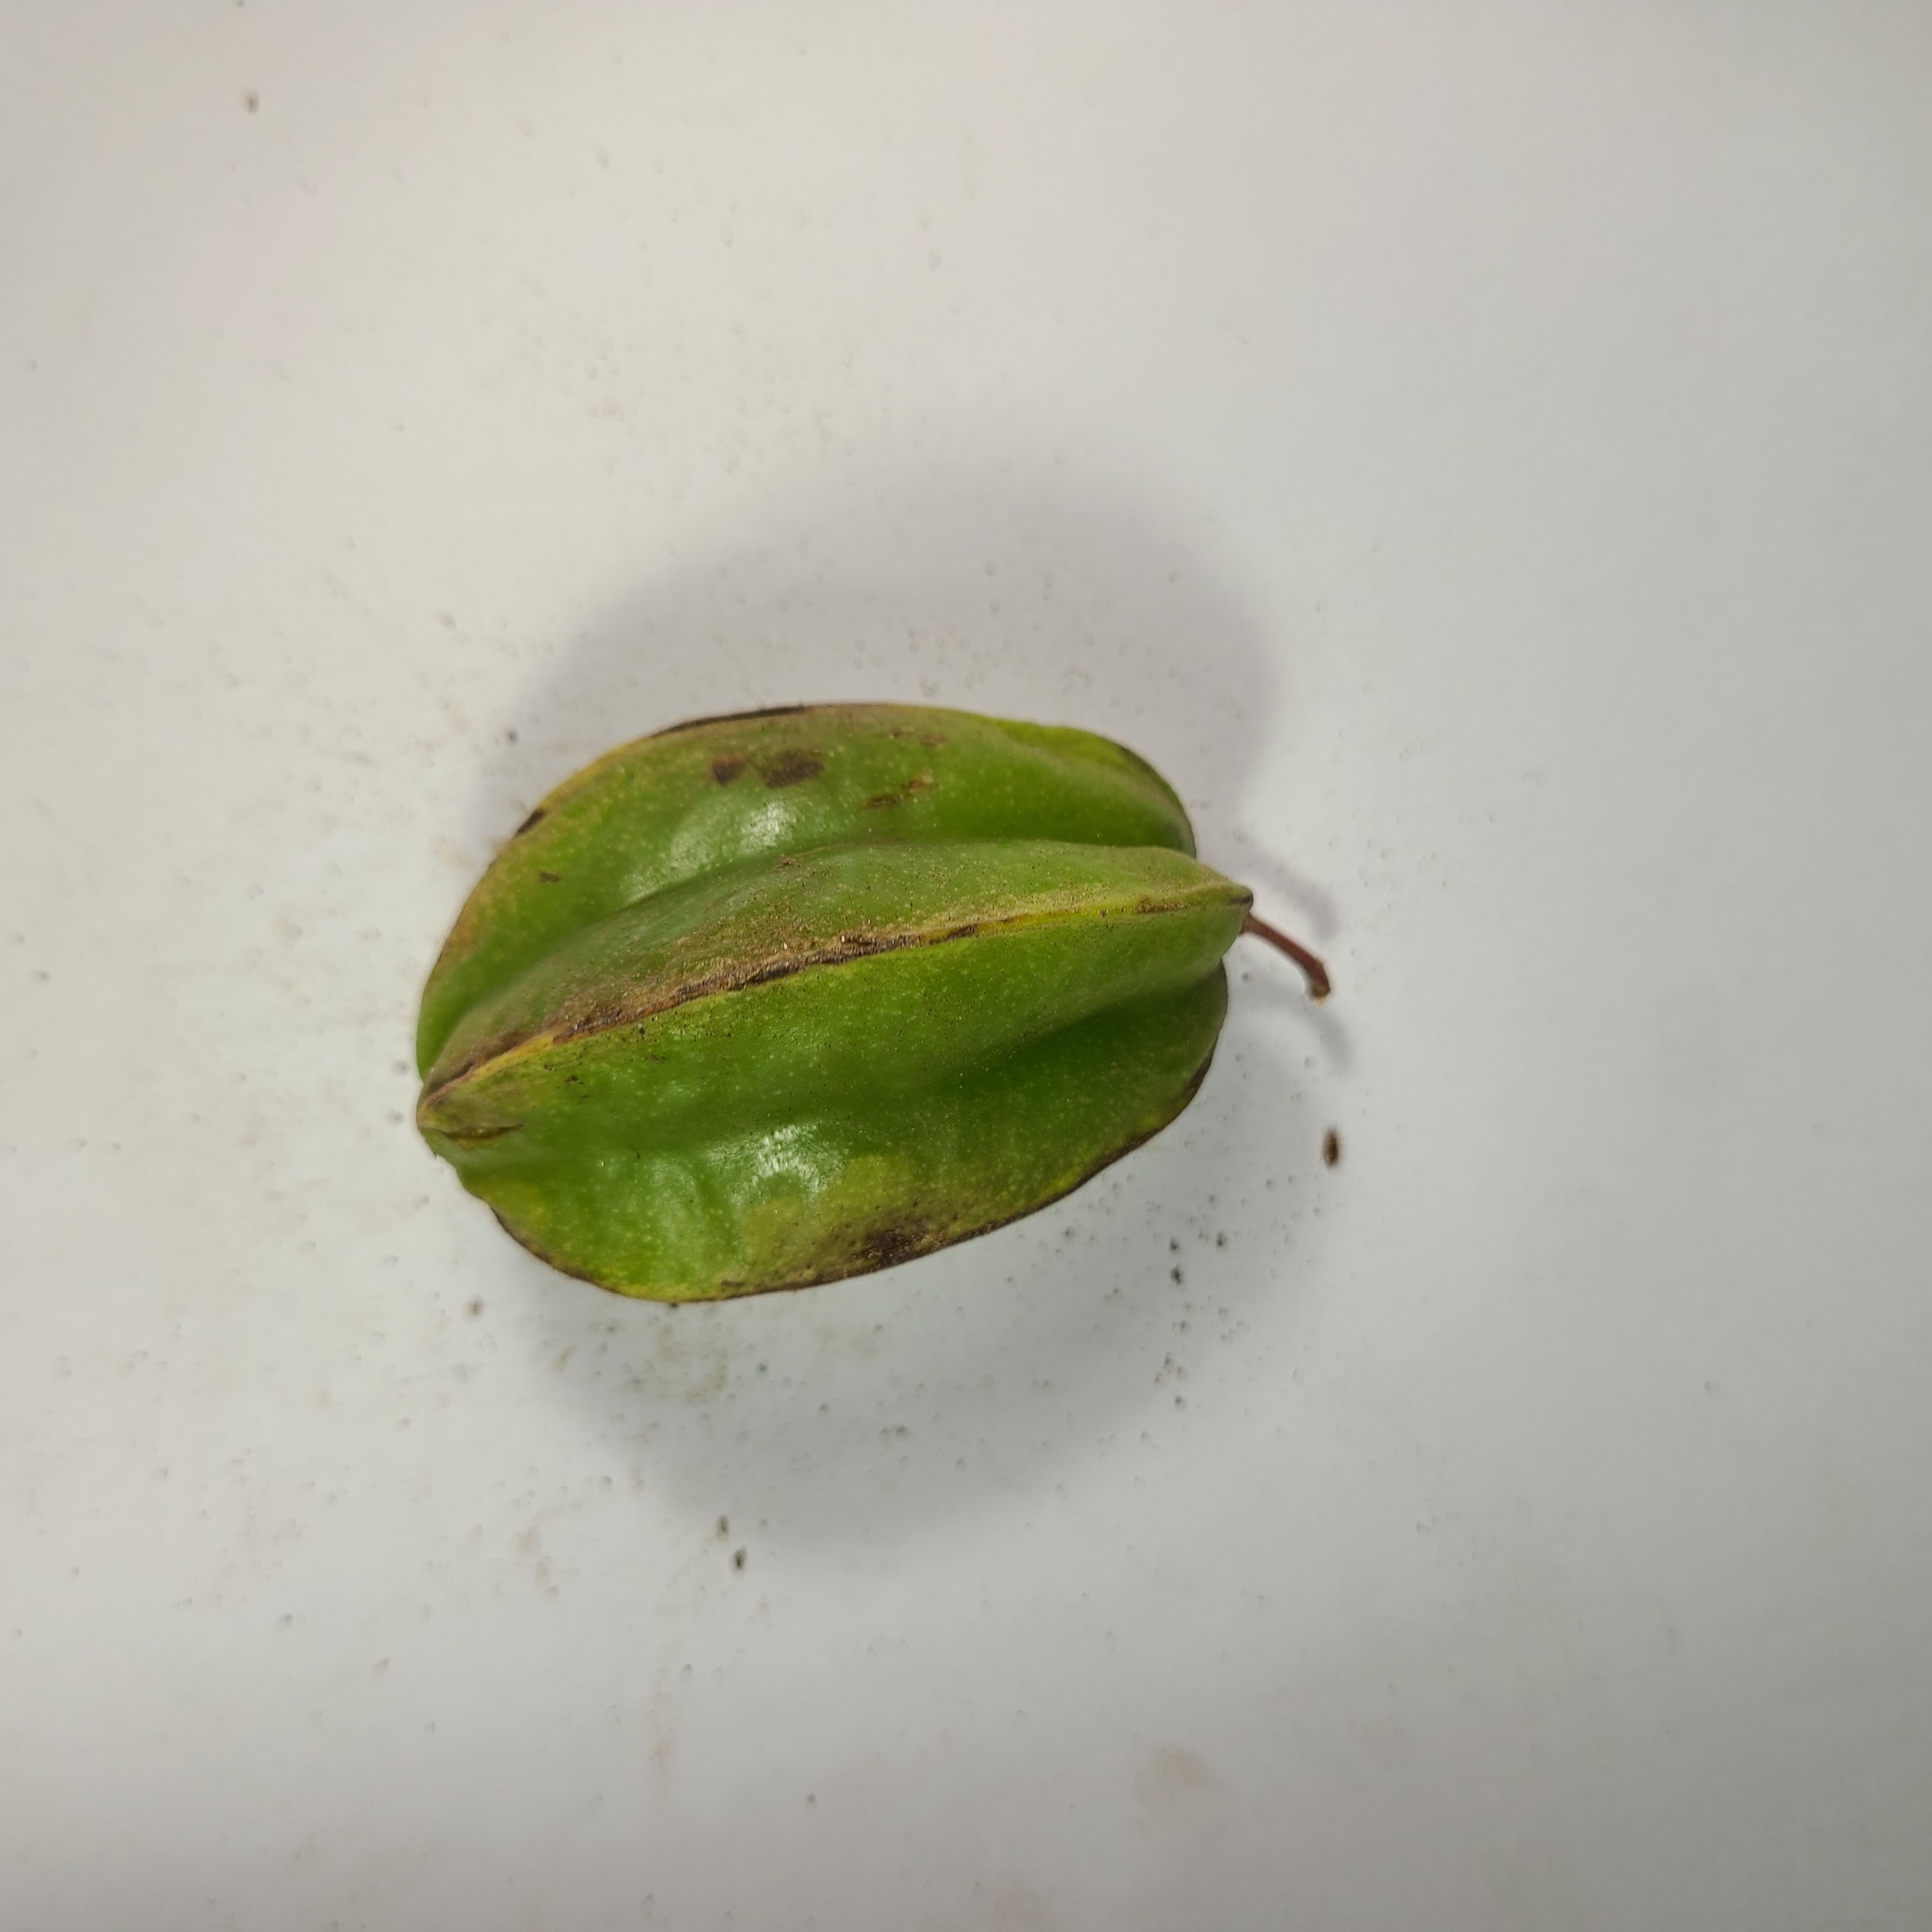
Label: Unhealthy Fruits